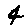
Label: 4